Paul Panda Farnana

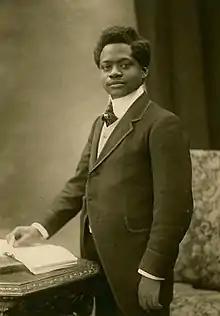
Paul Panda Farnana in 1921

Paul Panda Farnana M'Fumu (1888 – 12 May 1930) was a Congolese agronomist and expatriate who lived in Europe in the first decades of the 1900s. He has been considered to be the first Congolese intellectual.